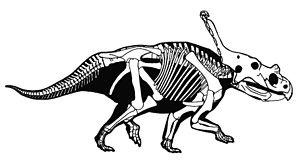
Vagaceratops est un genre éteint de dinosaures herbivores de la super-famille des Ceratopsia. Il s'agit d'un cératopsien chasmosauriné qui vivait pendant l'époque du Crétacé supérieur à la fin du, il y a environ entre 75,5 Ma, dans la région correspondant aujourd'hui au nord de l'Alberta.